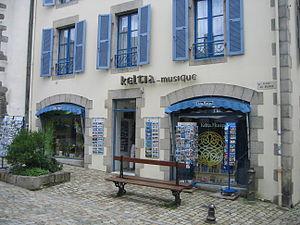
Vue du magasin Keltia, place aux beurre à Quimper
Keltia Musique est un label indépendant de production et de distribution discographiques spécialisé en musiques bretonnes et celtiques, fondé en 1978 à Quimper en Bretagne, par l’un des pionniers en matière de diffusion de la musique bretonne, le sonneur Hervé Le Meur, qui s’est investi sans relâche dans le développement et la promotion de la musique bretonne.